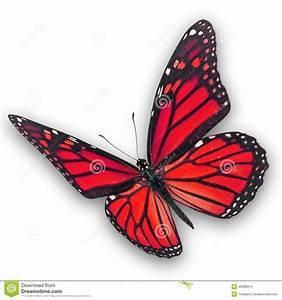
butterfly